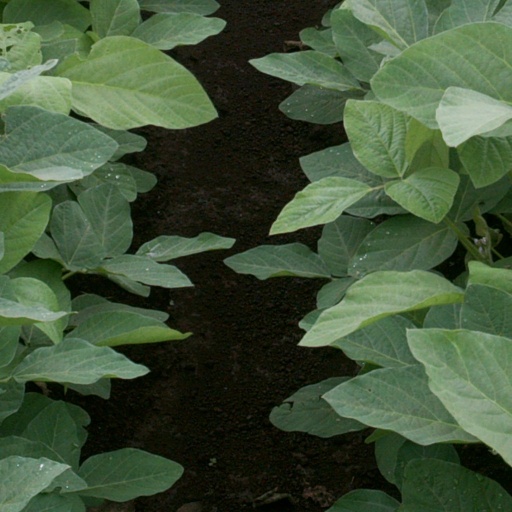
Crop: soybean